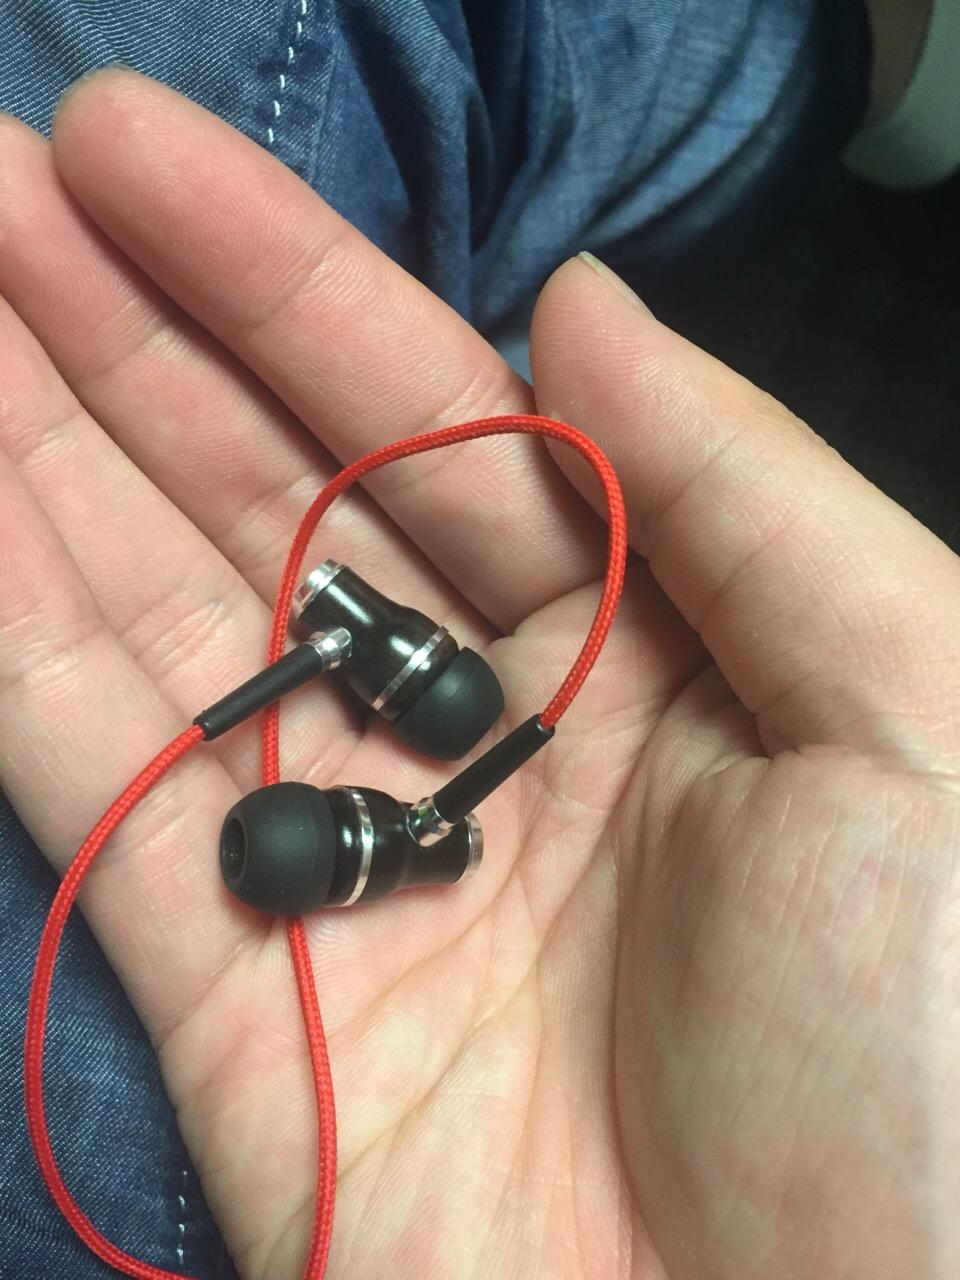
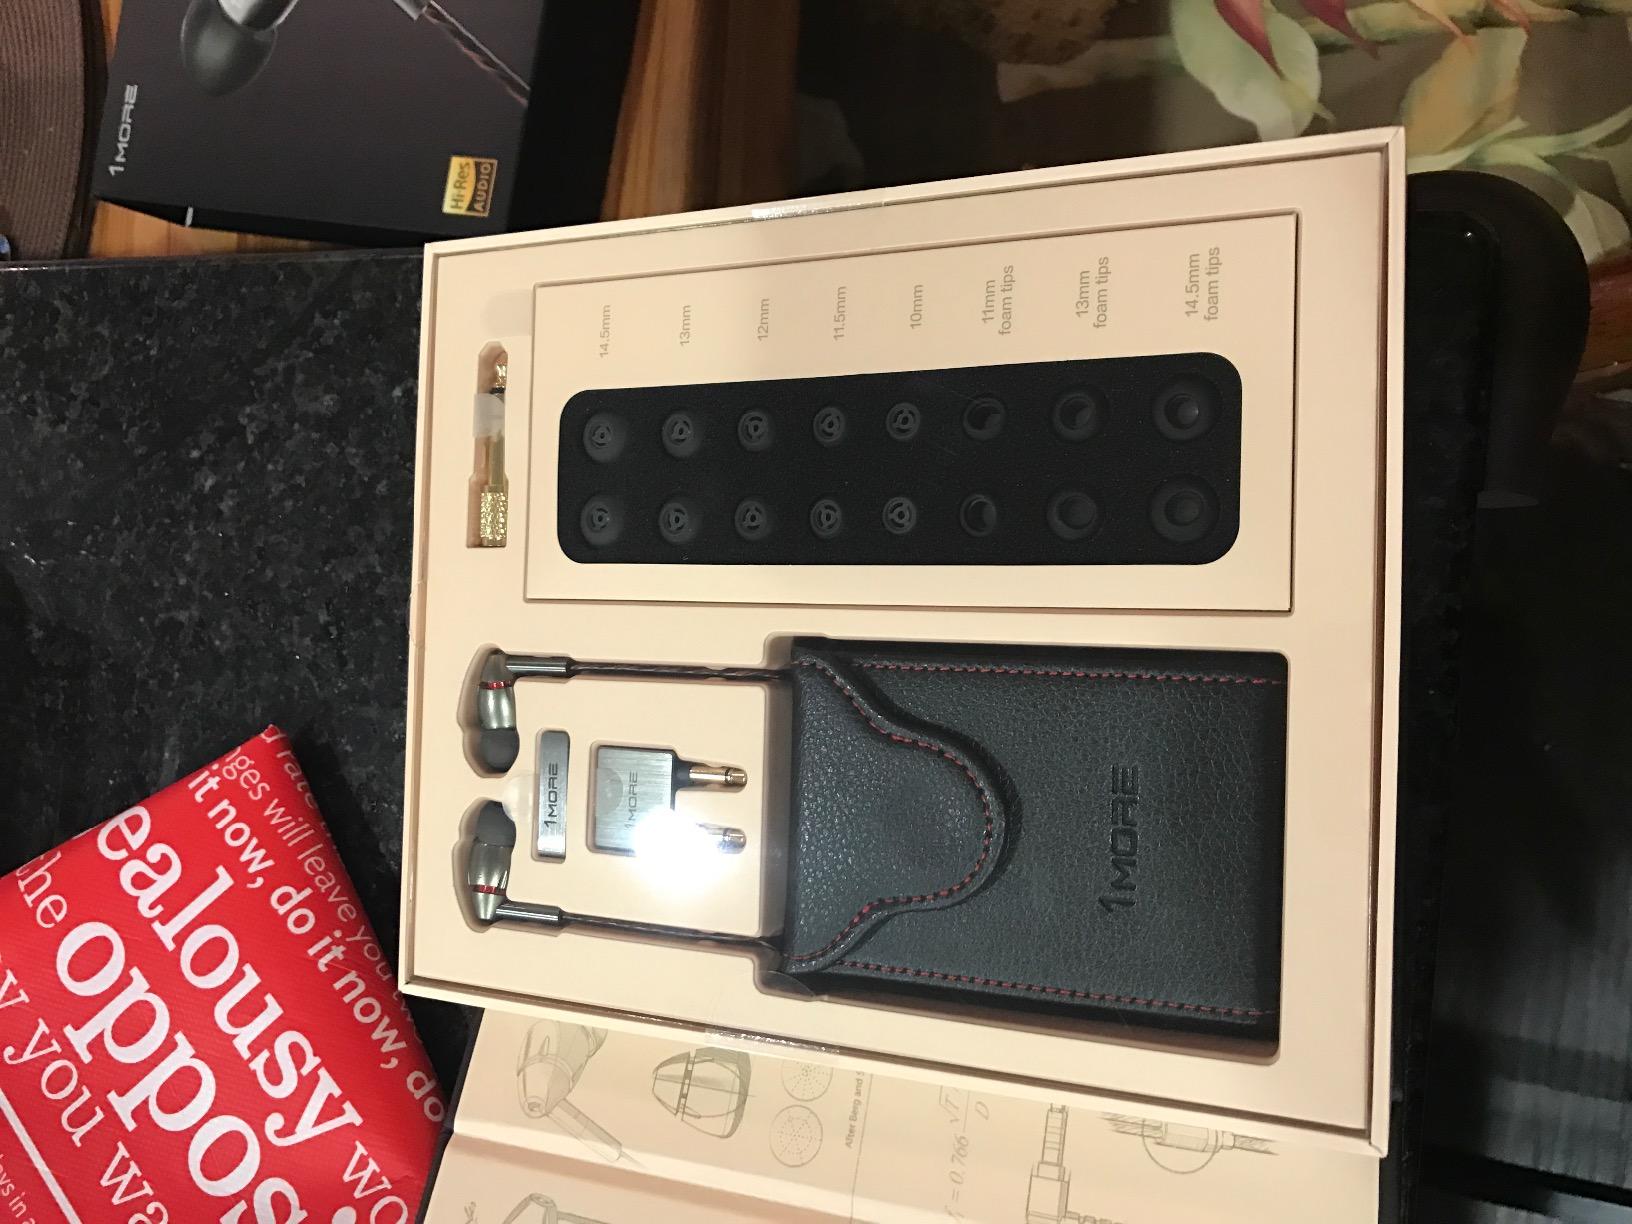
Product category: headphones
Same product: no